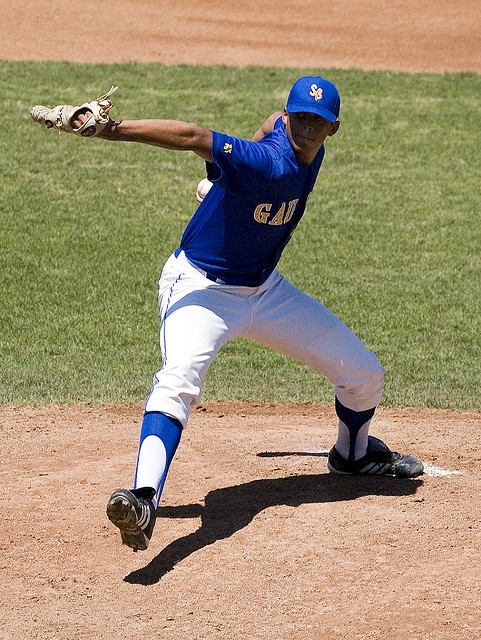
một cầu thủ ném bóng đang thực hiện động tác ném bóng